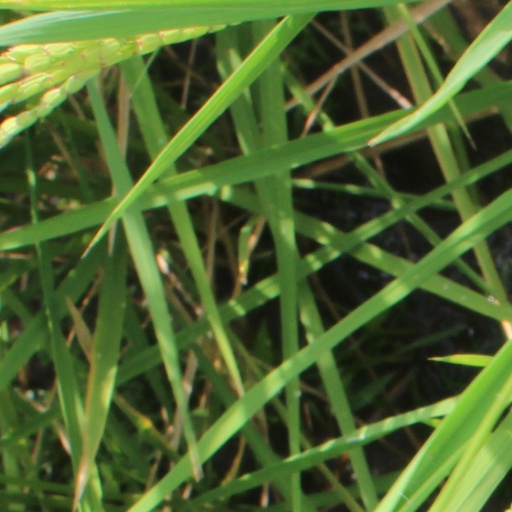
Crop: rice